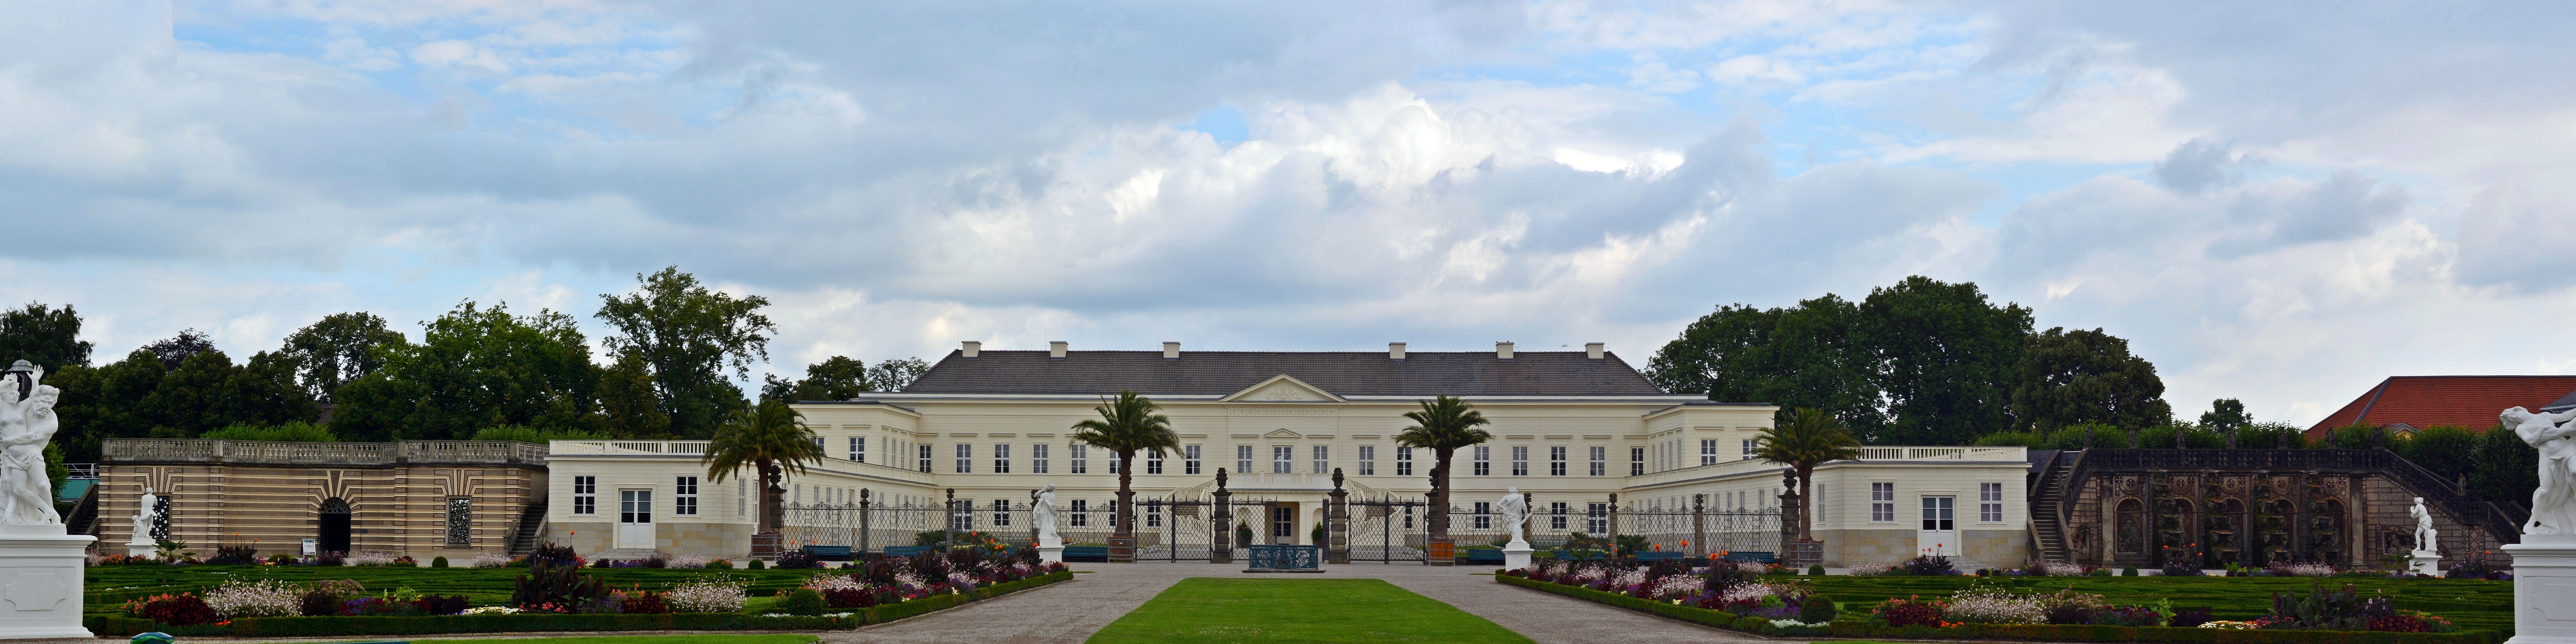
lawn, mansion, building, palace, home, panorama, suburb, plaza, castle, property, campus, estate, historically, neighbourhood, hanover, real estate, stately home, herrenh user gardens, manors castle, residential area